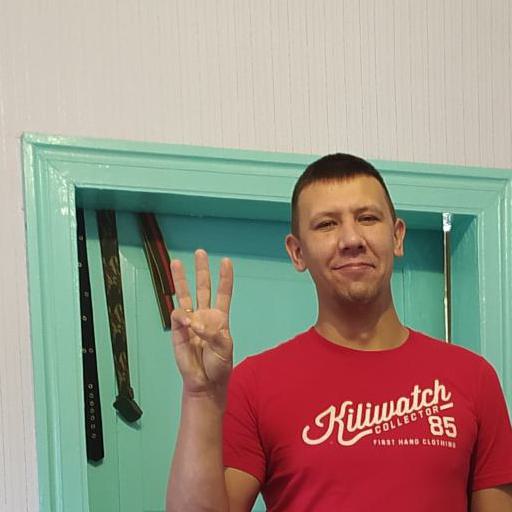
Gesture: three